Andrew Triggs

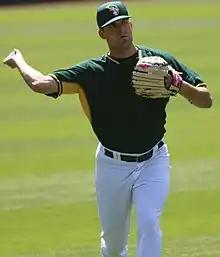
Triggs with the Oakland Athletics in 2016

Andrew Austin Triggs (born March 16, 1989) is an American former professional baseball pitcher. He played in Major League Baseball (MLB) for the Oakland Athletics, San Francisco Giants, and Boston Red Sox. The Kansas City Royals selected Triggs in the 19th round of the 2012 MLB draft; he made his MLB debut in 2016. Listed at and , Triggs throws and bats right-handed.